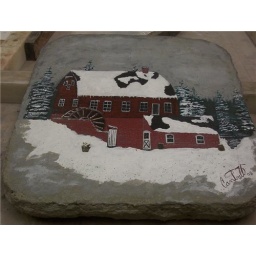
Acid stains on concrete table top 16x16 on natural stained tree trunk in doors or out doors